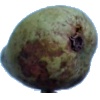
Label: pear_stone